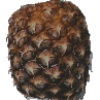
Label: Pineapple 1